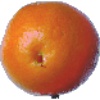
Label: tangelo